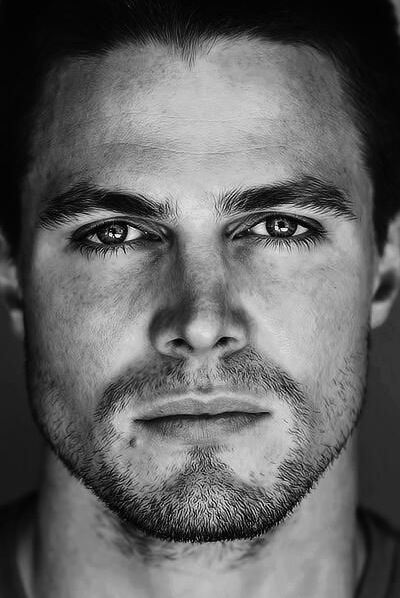
Portrait style: Real Portrait